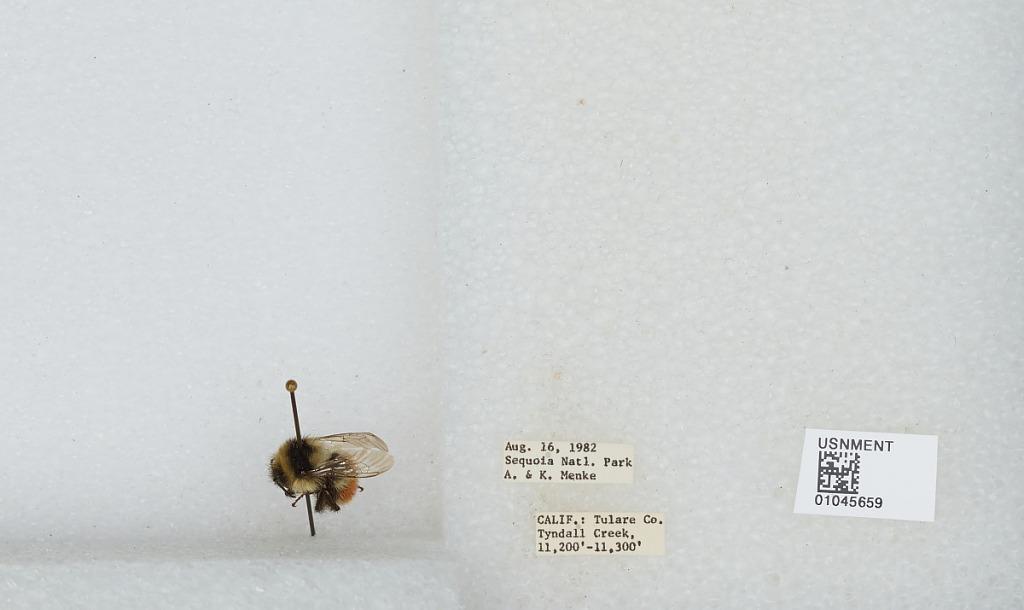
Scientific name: Bombus sp.
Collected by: A. Menke & K. Menke
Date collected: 1982-8-16
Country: United States
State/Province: California
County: Tulare
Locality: Tyndall Creek, Sequoia National Park
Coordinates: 36.6417, -118.388